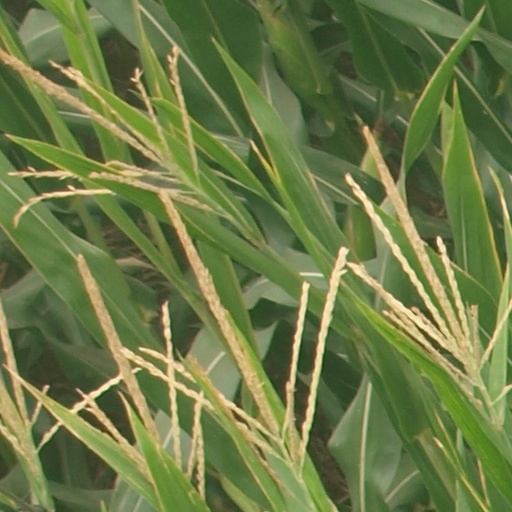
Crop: maize; corn